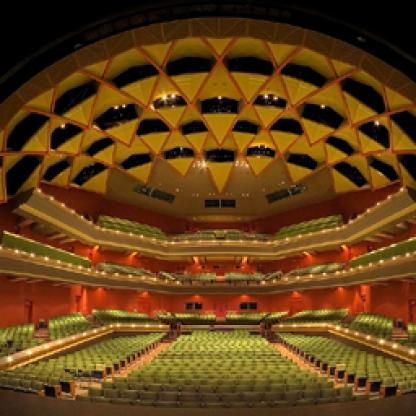
Scene: Indoor